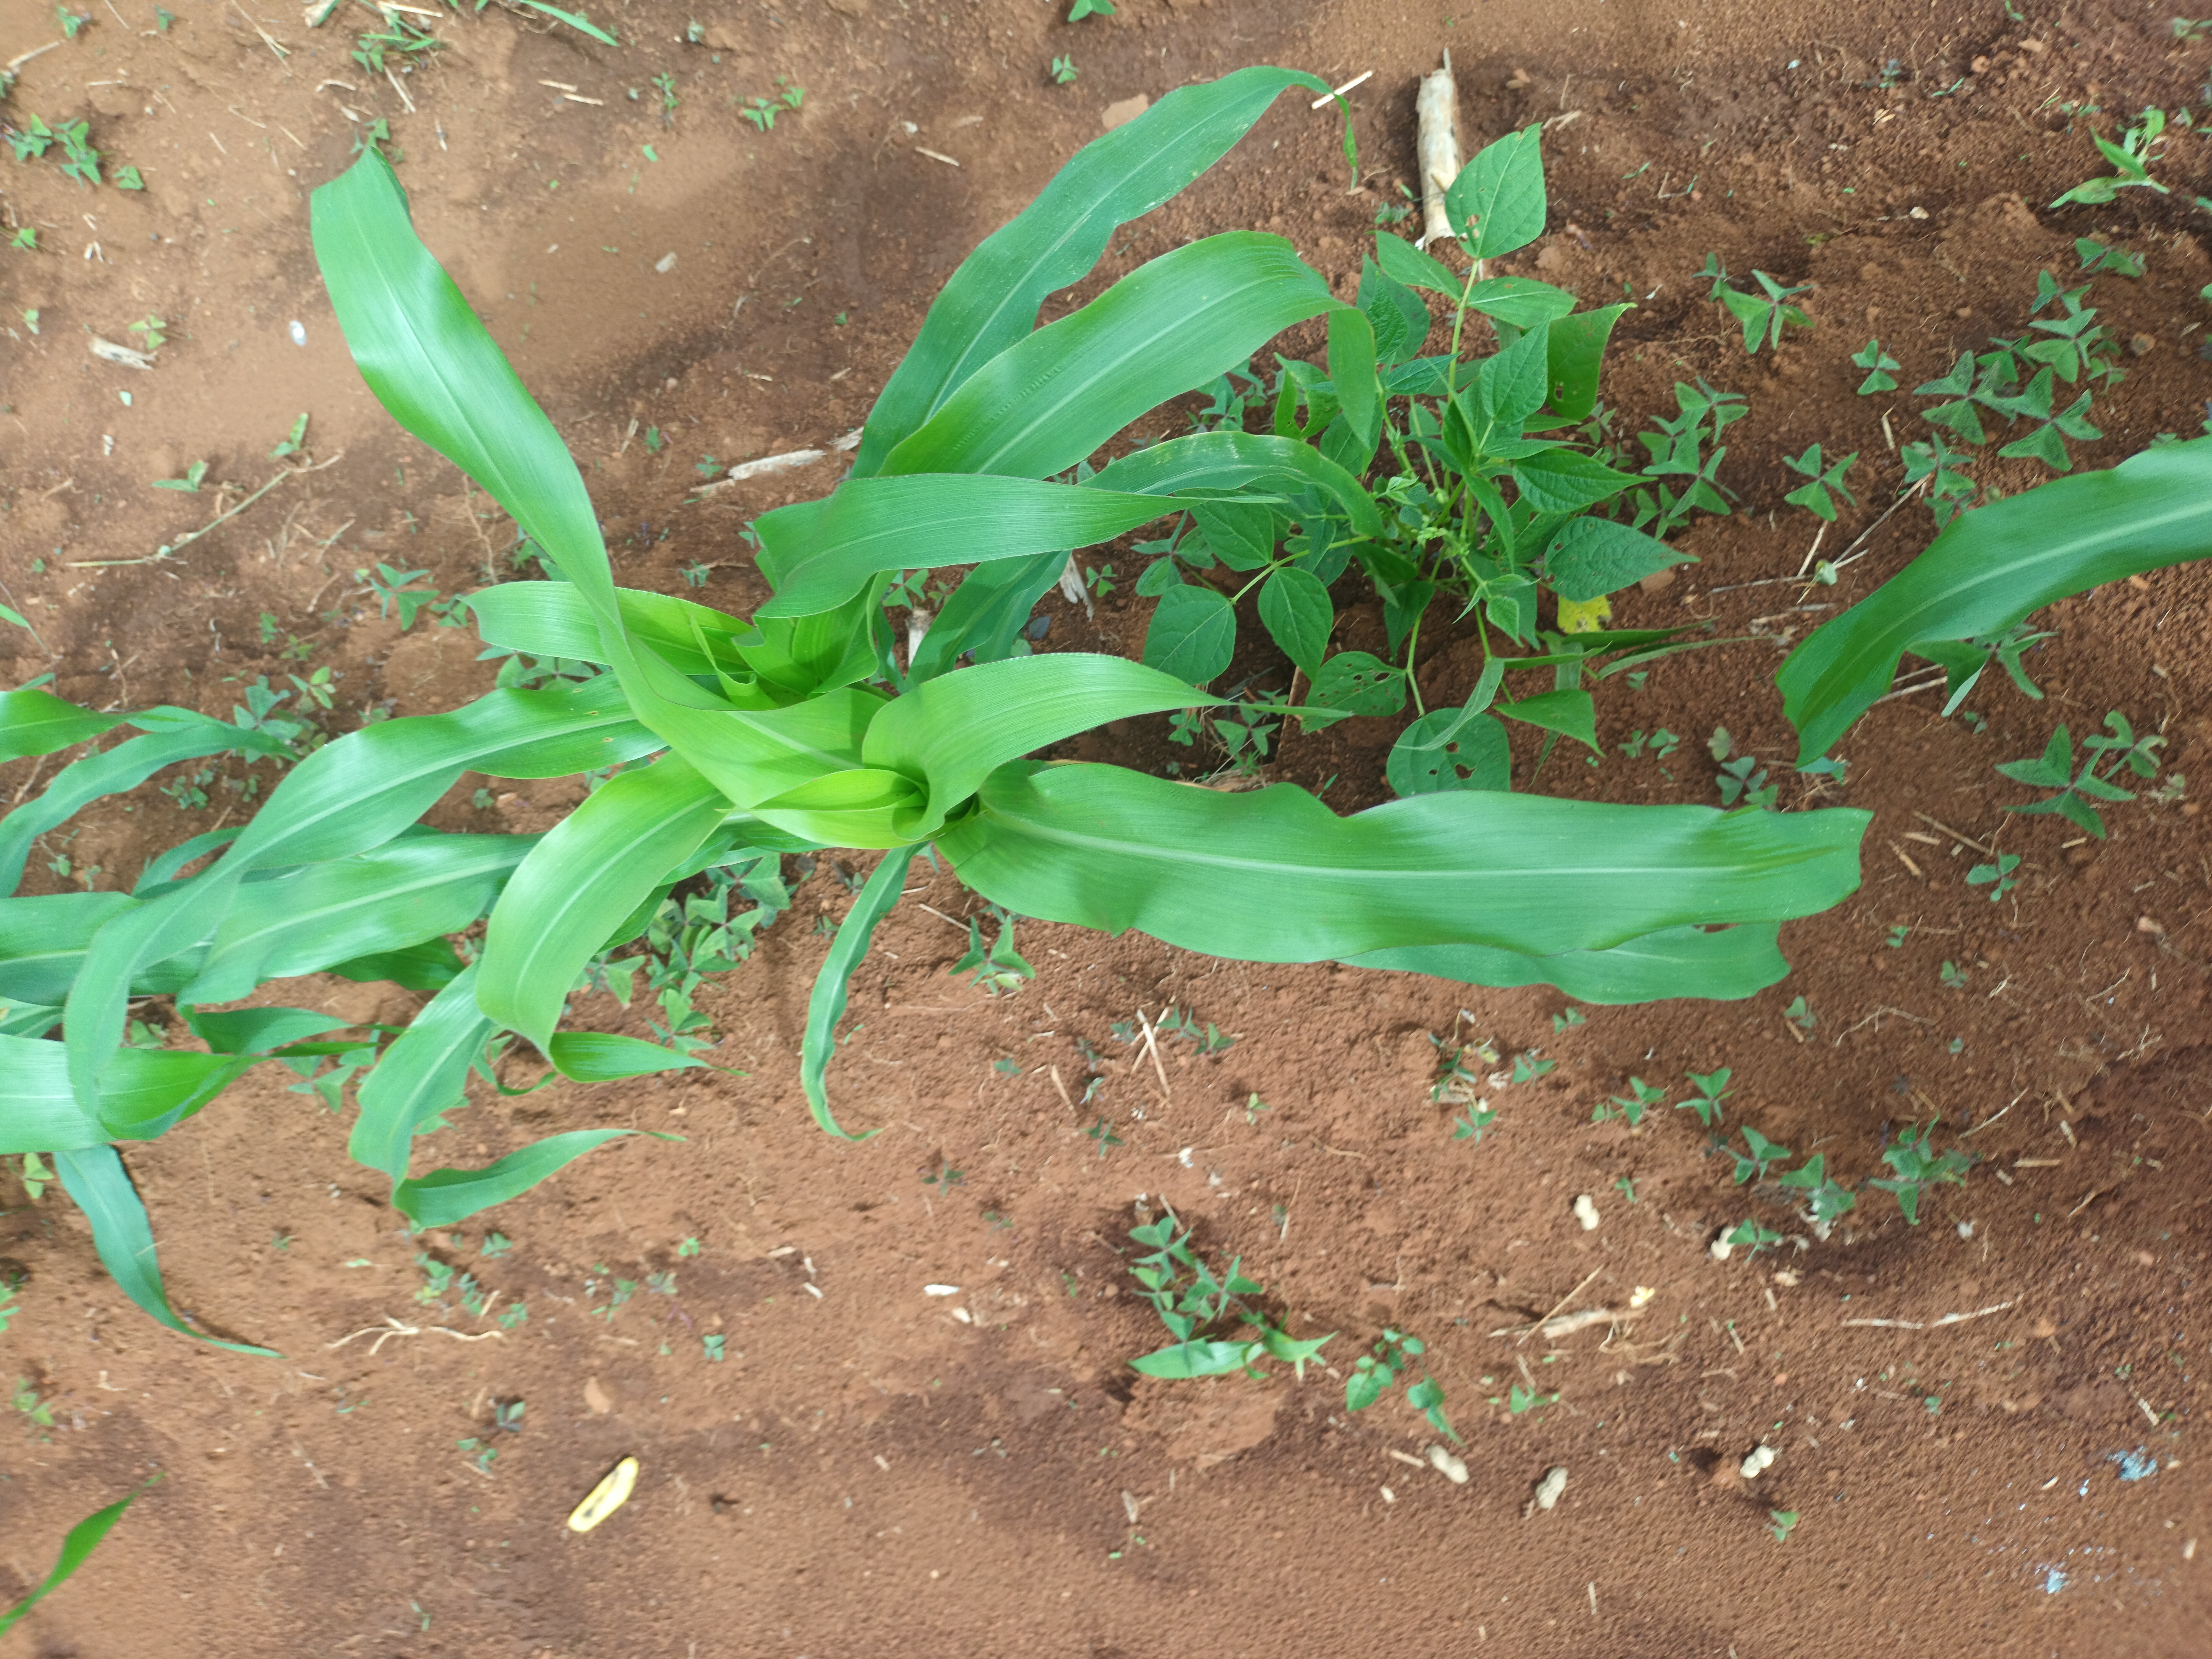
Label: healthy